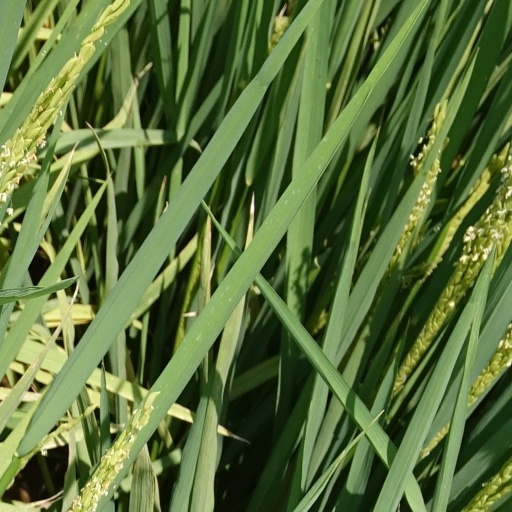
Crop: rice